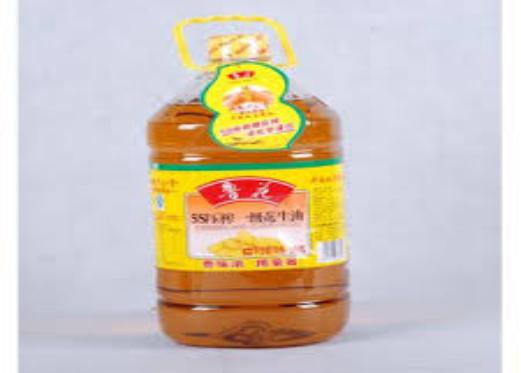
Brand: luhua
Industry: Food